One world foundation

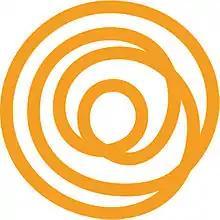
Foundation logo created by Walter Obholzer

one world foundation is a non-profit aid organisation in Sri Lanka, which operates a school for more than 1,100 children, adolescents and adults. The project is financed with the proceeds from a guest house and from donations. The foundation is a social enterprise which aims to contribute to Sri Lankan society via its educational provision and as an employer providing social benefits and fair working conditions for its employees. The private social project was founded in 1995 by Kathrin Messner and Josef Ortner. The foundation also operates a residence programme for artists and writers.